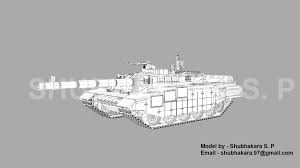
Label: Tank